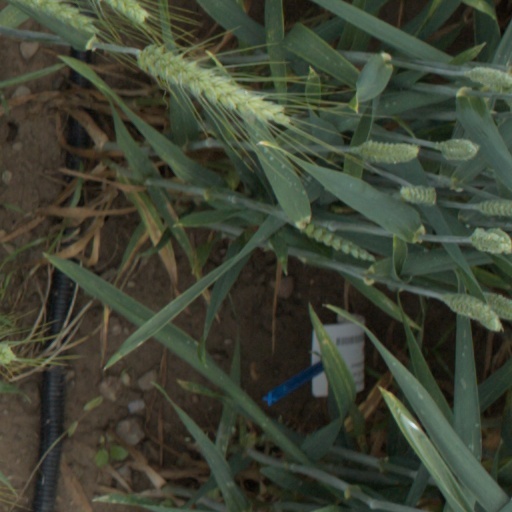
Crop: wheat